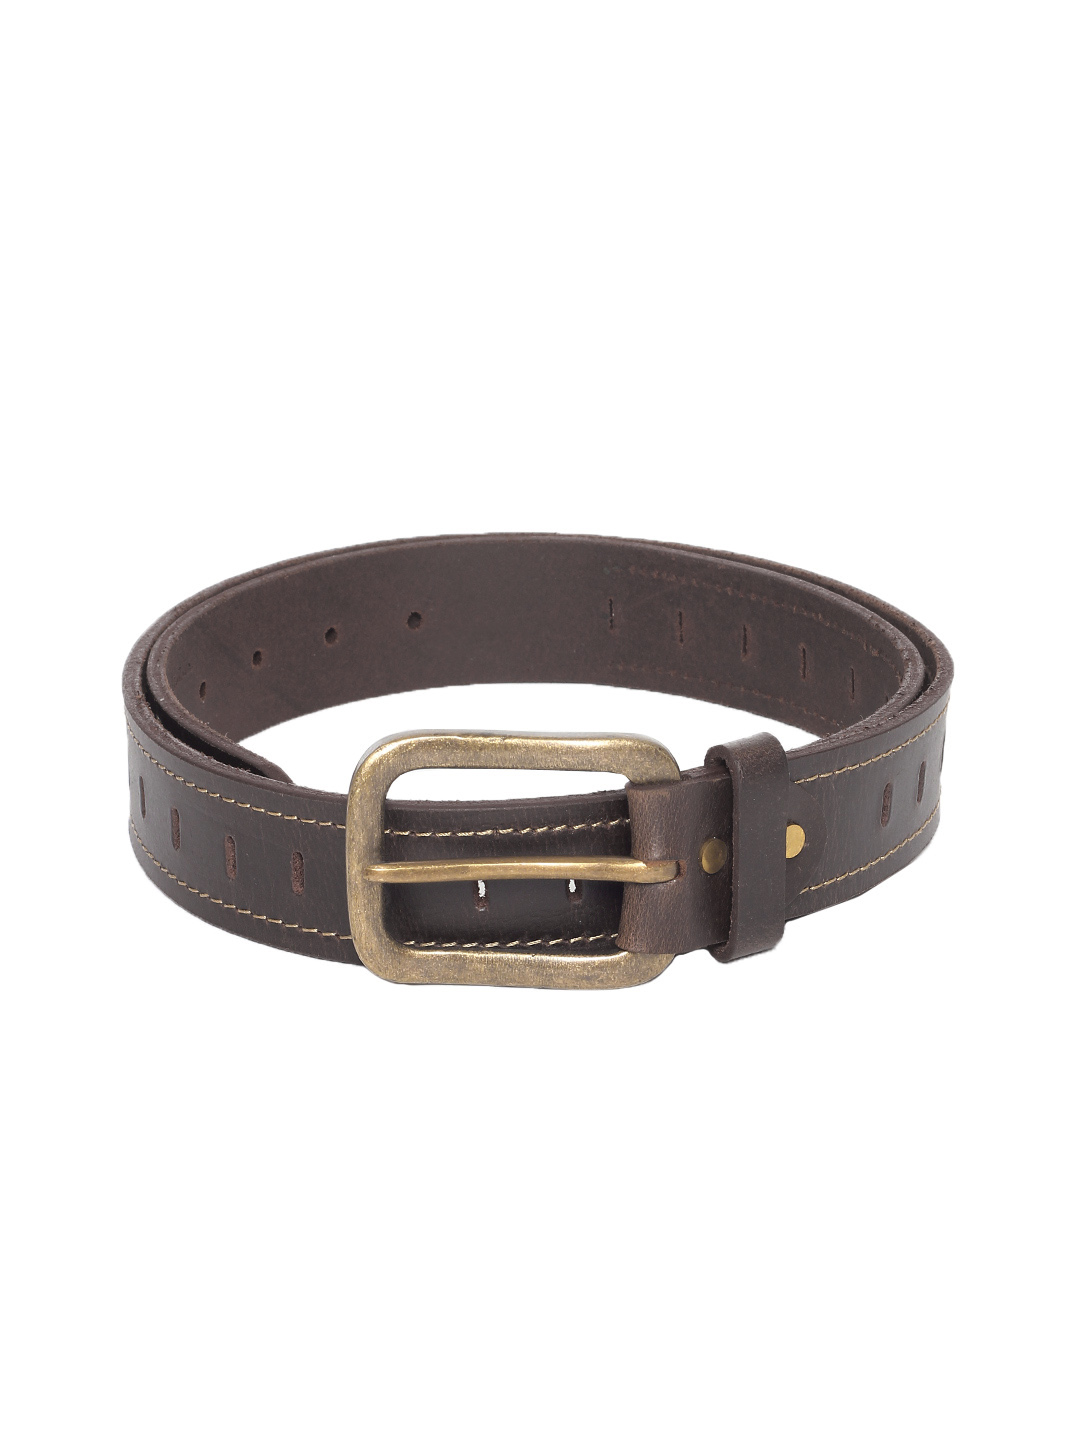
New Hide Men Brown Belt
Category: Accessories / Belts / Belts
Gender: Men
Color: Brown
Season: Summer 2013
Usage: Casual